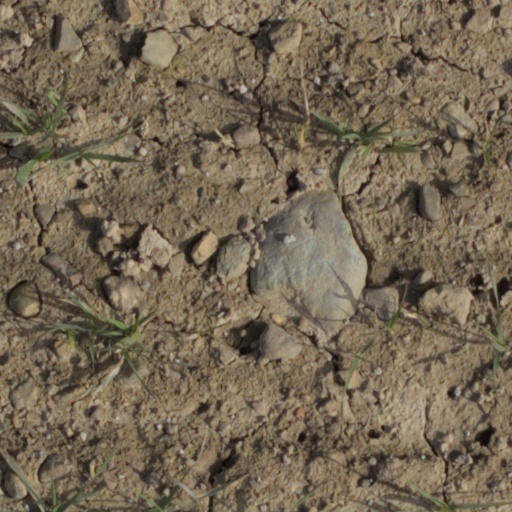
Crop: wheat